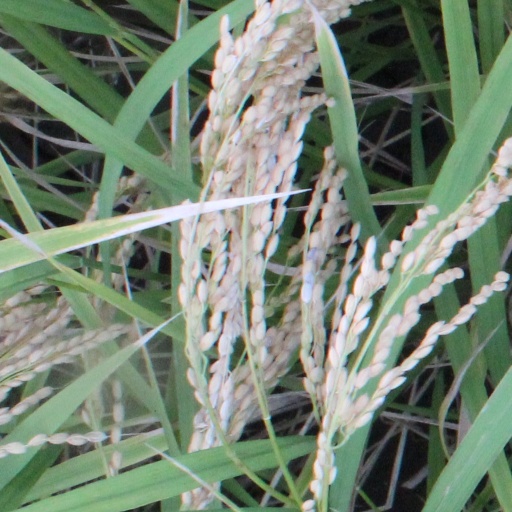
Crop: rice